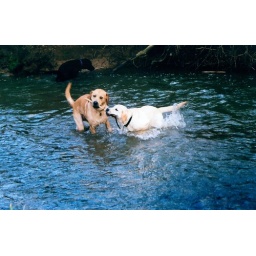
dog in river